Type certificate

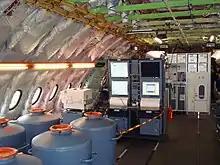
Test equipment on-board the A-380 very large aeroplane prototype intended for certification flight testing

Initially, the applicant design organisation submits documents to their local aviation regulating body, detailing how the proposed aircraft type design would fulfill the airworthiness requirements. After investigations by the regulator, the final approval of such documents (after the required comments and amendments in order to fulfill the laws), becomes the basis of the certification. The firm follows it and draws a proposed timetable of actions required for certification tests. With the application, the regulations to be applied will usually be frozen for this application for a given amount of time in order to avoid a situation where the applicant would have to change the design as a result of changed regulation.